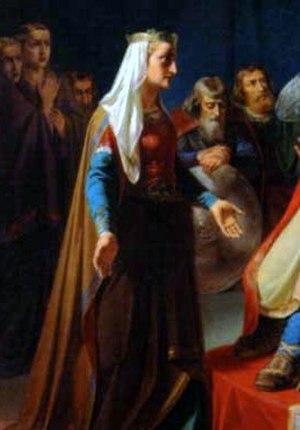
Les épouses des rois de Danemark ont toutes reçu le titre de reine. Le défunt conjoint de la reine Margrethe II, Henri de Laborde de Montpezat, dans un premier temps prince de Danemark, fut le premier à porter, de 1972 à 2016, le titre officiel de prince consort.